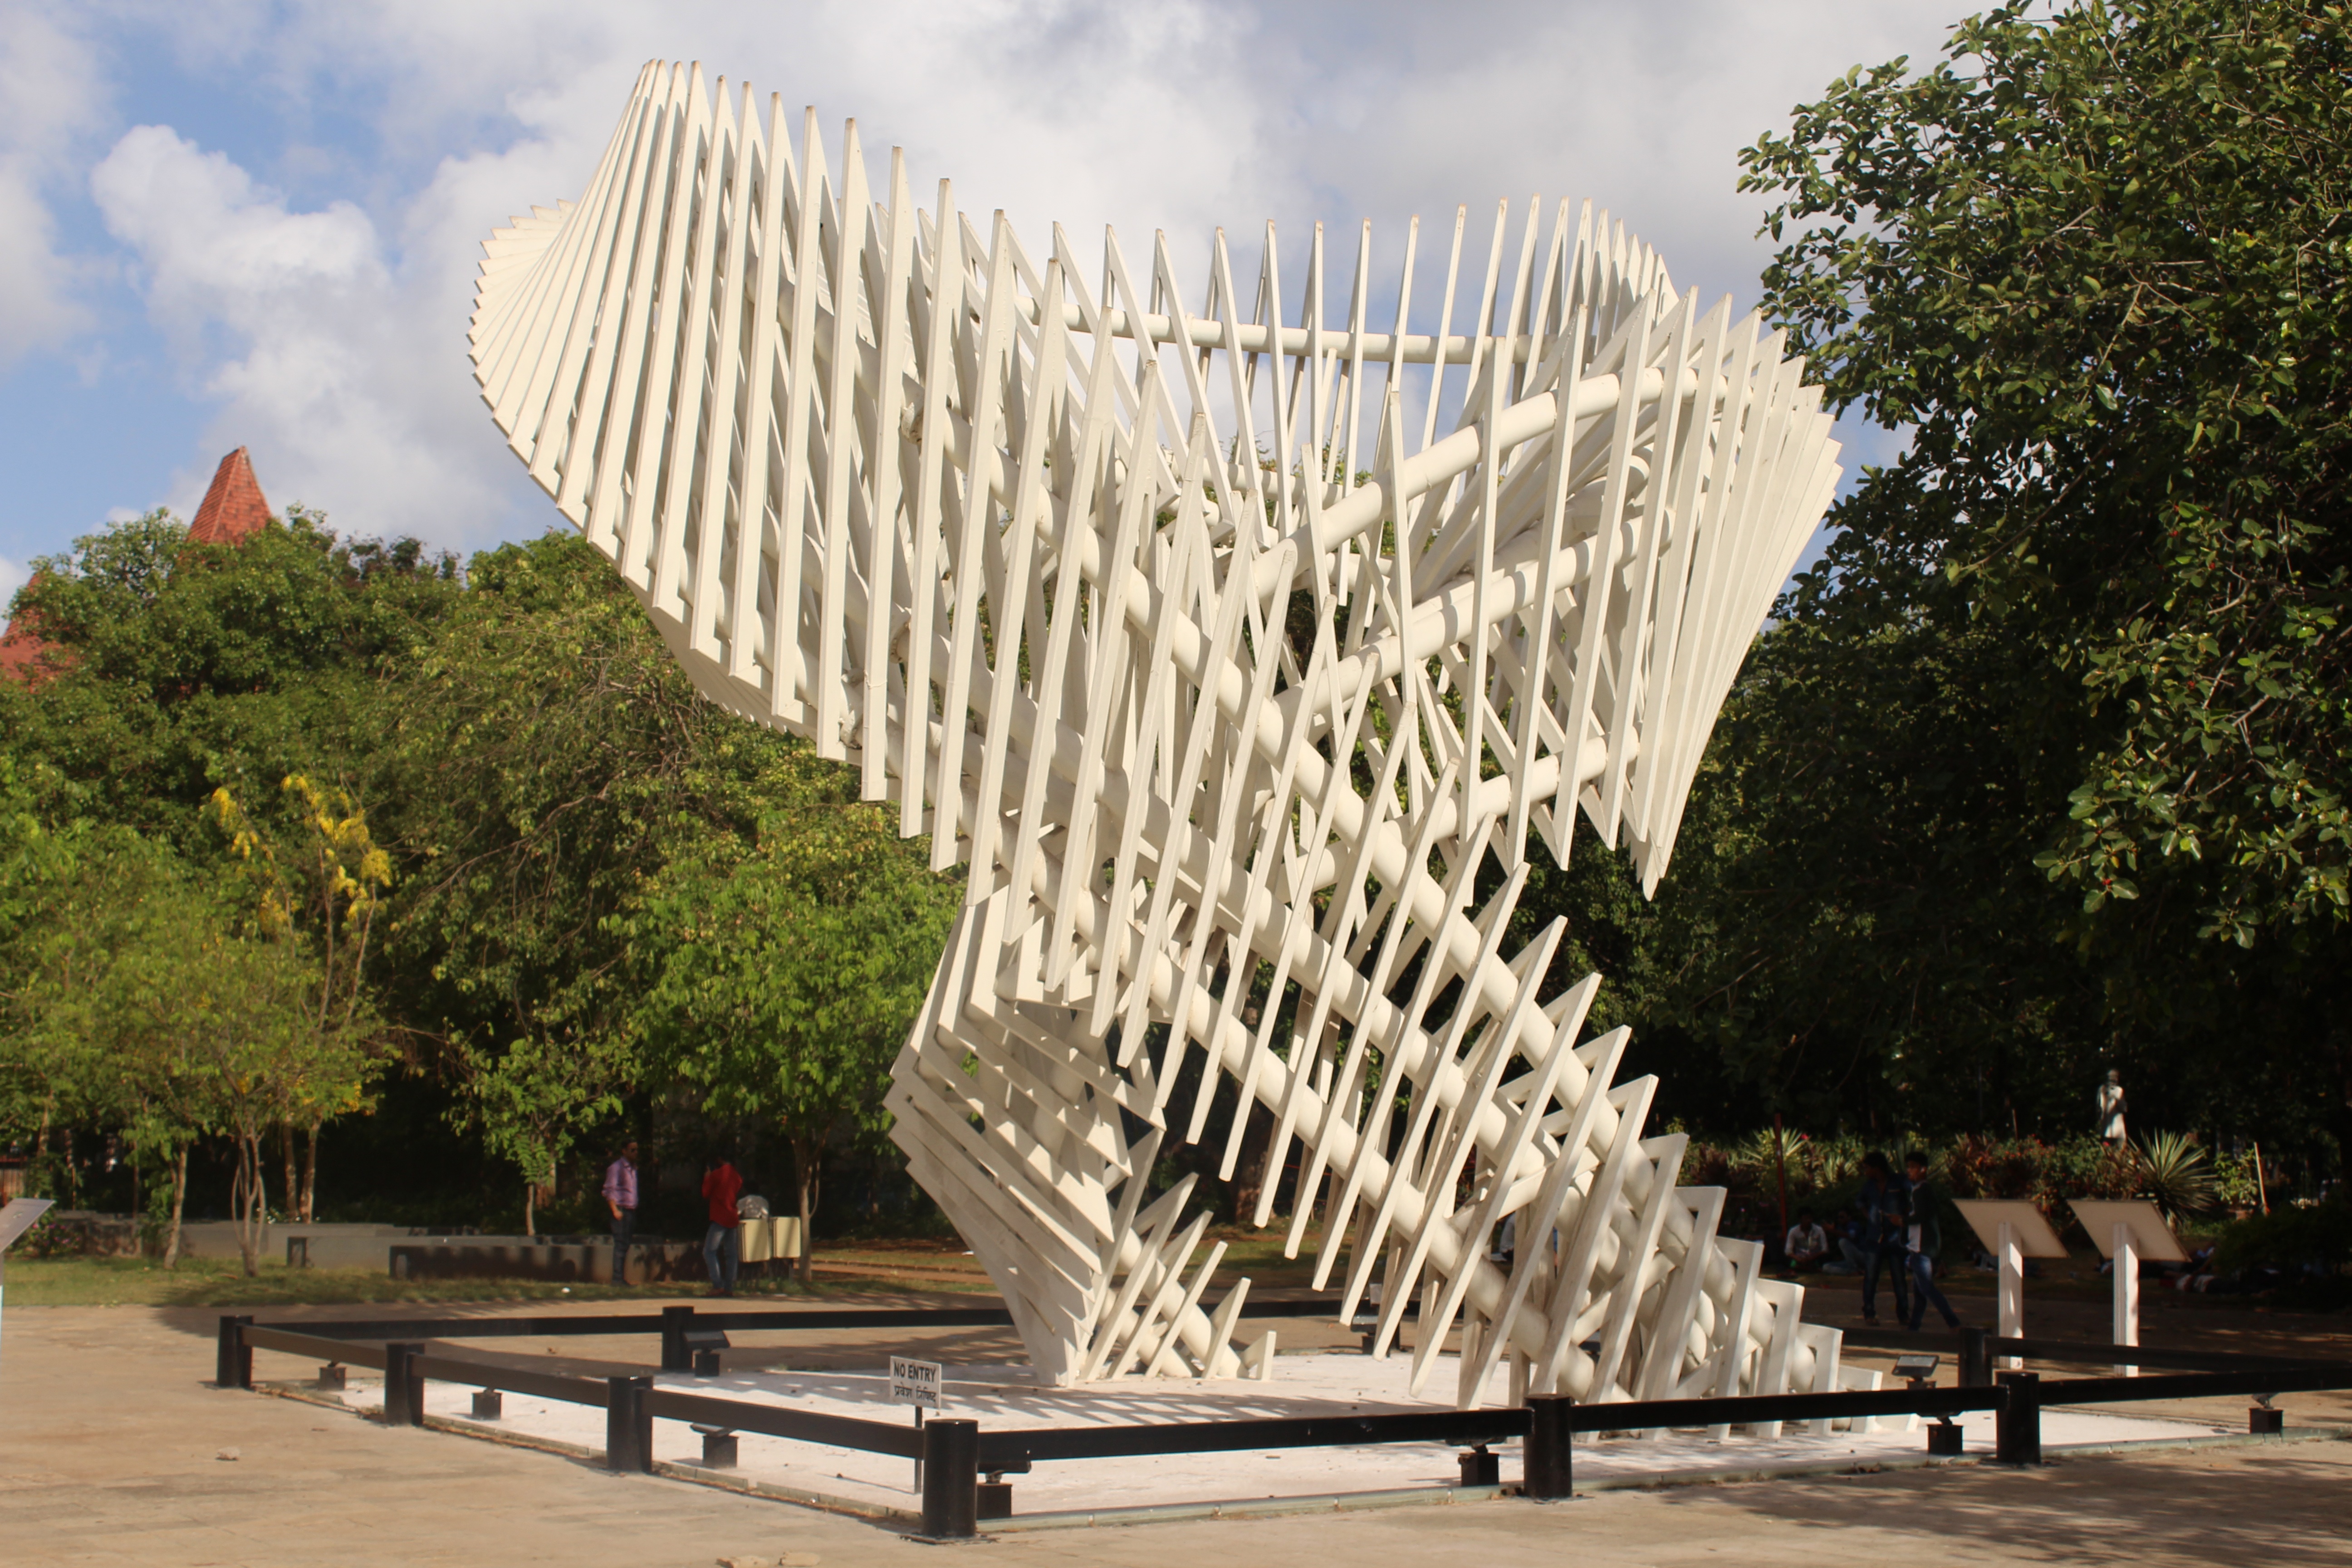
monument, plaza, park, landmark, sculpture, memorial, town square, tourist attraction, mumbai, cross maidan, charkha structure, churchgate station